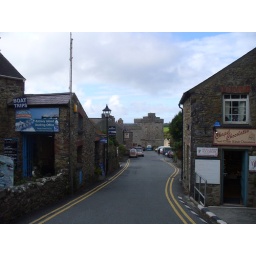
The booking office for boat trips to and around Ramsey Island and the Pebbles leading to the Cathedral